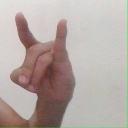
अक्षर: च